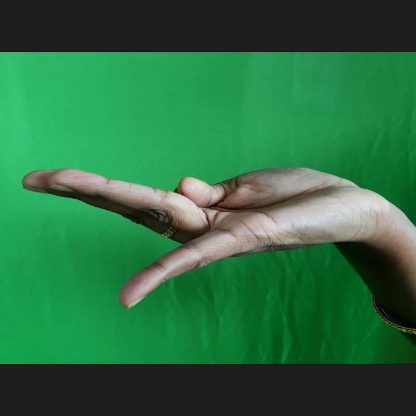
Mudra: Chaturam